La Isabela

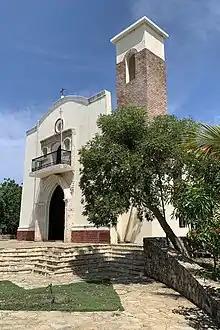
Church of la Isabella

La Isabela in Puerto Plata Province, Dominican Republic was the first stable Spanish settlement and town in the Americas established in December 1493. The site is 42 km west of the city of Puerto Plata, adjacent to the village of El Castillo. The area now forms a National Historic Park.